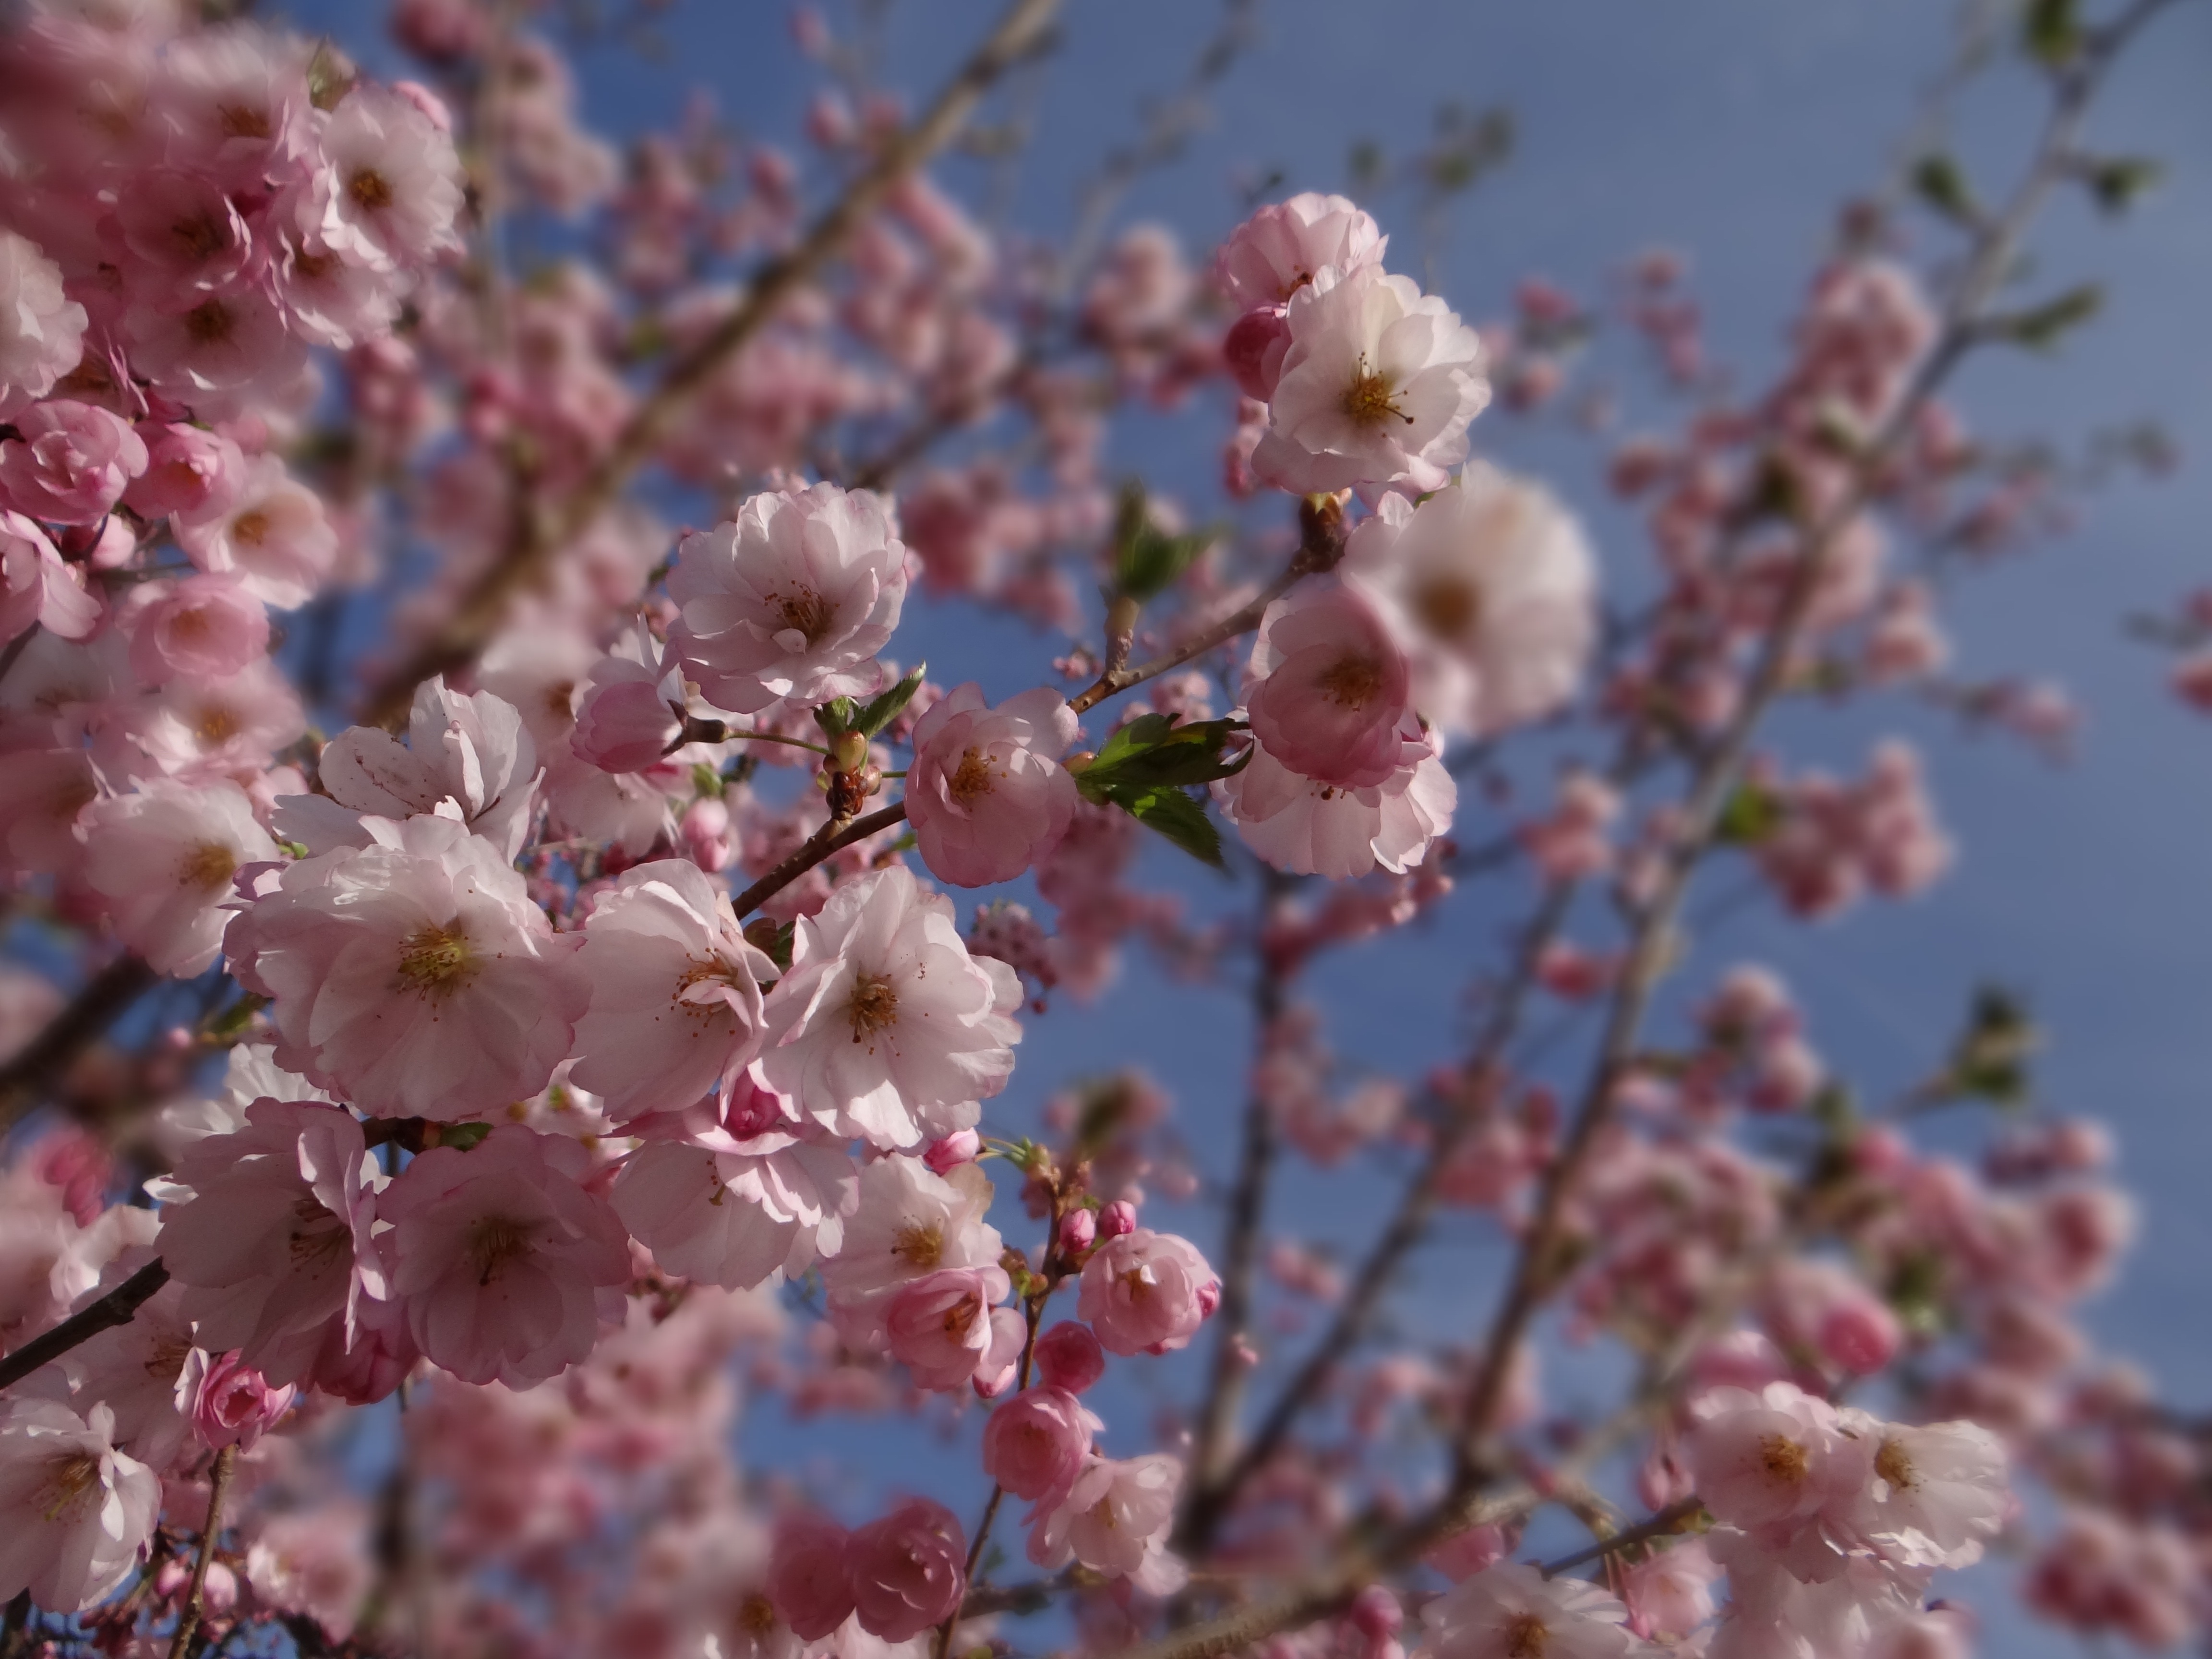
tree, nature, branch, blossom, plant, flower, petal, bloom, food, spring, produce, color, colorful, garden, pink, close, flora, season, cherry blossom, flowers, tokyo, japanese, japanese cherry trees, cherry, petite, macro photography, white blossom, bl tenmeer, rose family, flowering twig, ornamental cherry